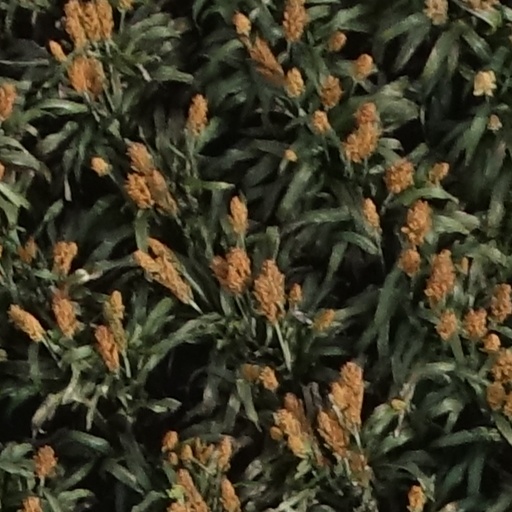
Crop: sorghum